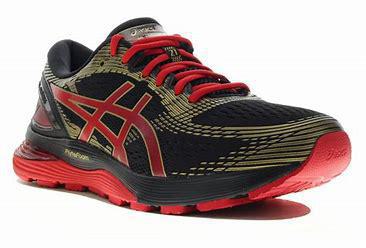
Brand: Asics
Model: Gel Nimbus 21